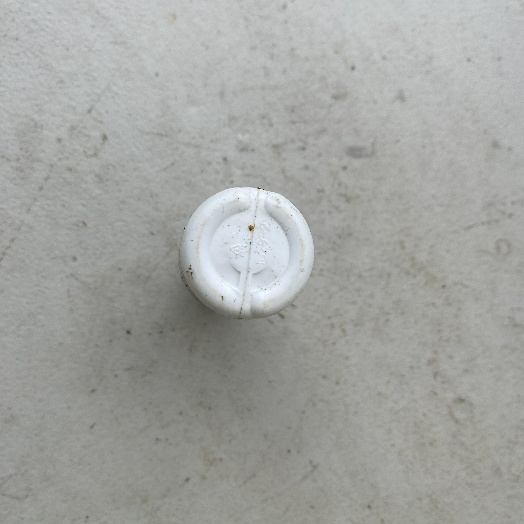
Label: Plastic